Florence Nightingale

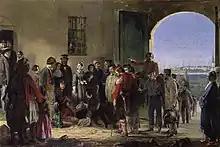
A painting of Florence Nightingale by Jerry Barrett in 1857.

Florence Nightingale's most famous contribution came during the Crimean War, which became her central focus when reports got back to Britain about the horrific conditions for the wounded at the military hospital on the Asiatic side of the Bosporus, opposite Constantinople, at Scutari (modern-day Üsküdar in Istanbul). Britain and France entered the war against Russia on the side of the Ottoman Empire. On 21 October 1854, she and the staff of 38 women volunteer nurses including her head nurse Eliza Roberts and her aunt Mai Smith, and 15 Catholic nuns (mobilised by Henry Edward Manning) were sent (under the authorisation of Sidney Herbert) to the Ottoman Empire. On the way, Nightingale was assisted in Paris by her friend Mary Clarke. The volunteer nurses worked about away from the main British camp across the Black Sea at Balaklava, in the Crimea.